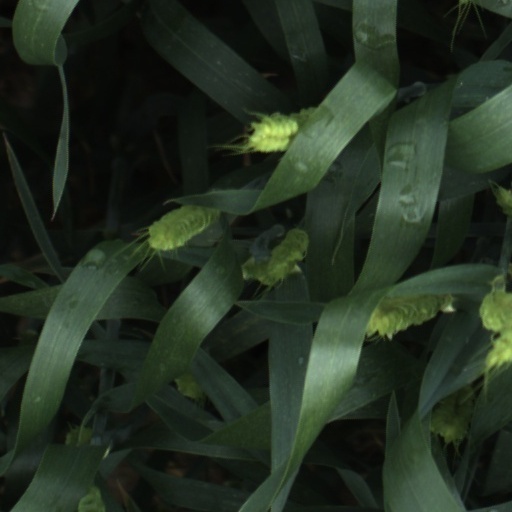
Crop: wheat